Holkham Hall

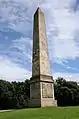
Obelisk in Holkham Park 1730

The Green State bedroom is the principal bedroom; it is decorated with paintings and tapestries, including works by Paul Saunders and George Smith Bradshaw. Tapestries depicting the continents are by Albert Auwercx, a tapestry maker from Brussels. During a royal visit, when Queen Mary was allocated use of the bedroom, Gavin Hamilton's "lewd" depiction of "Jupiter Caressing Juno" "was considered unsuitable for that lady's eyes and was banished to the attics". The hall retains the majority of the original mid-18th century furniture commissioned by Coke.